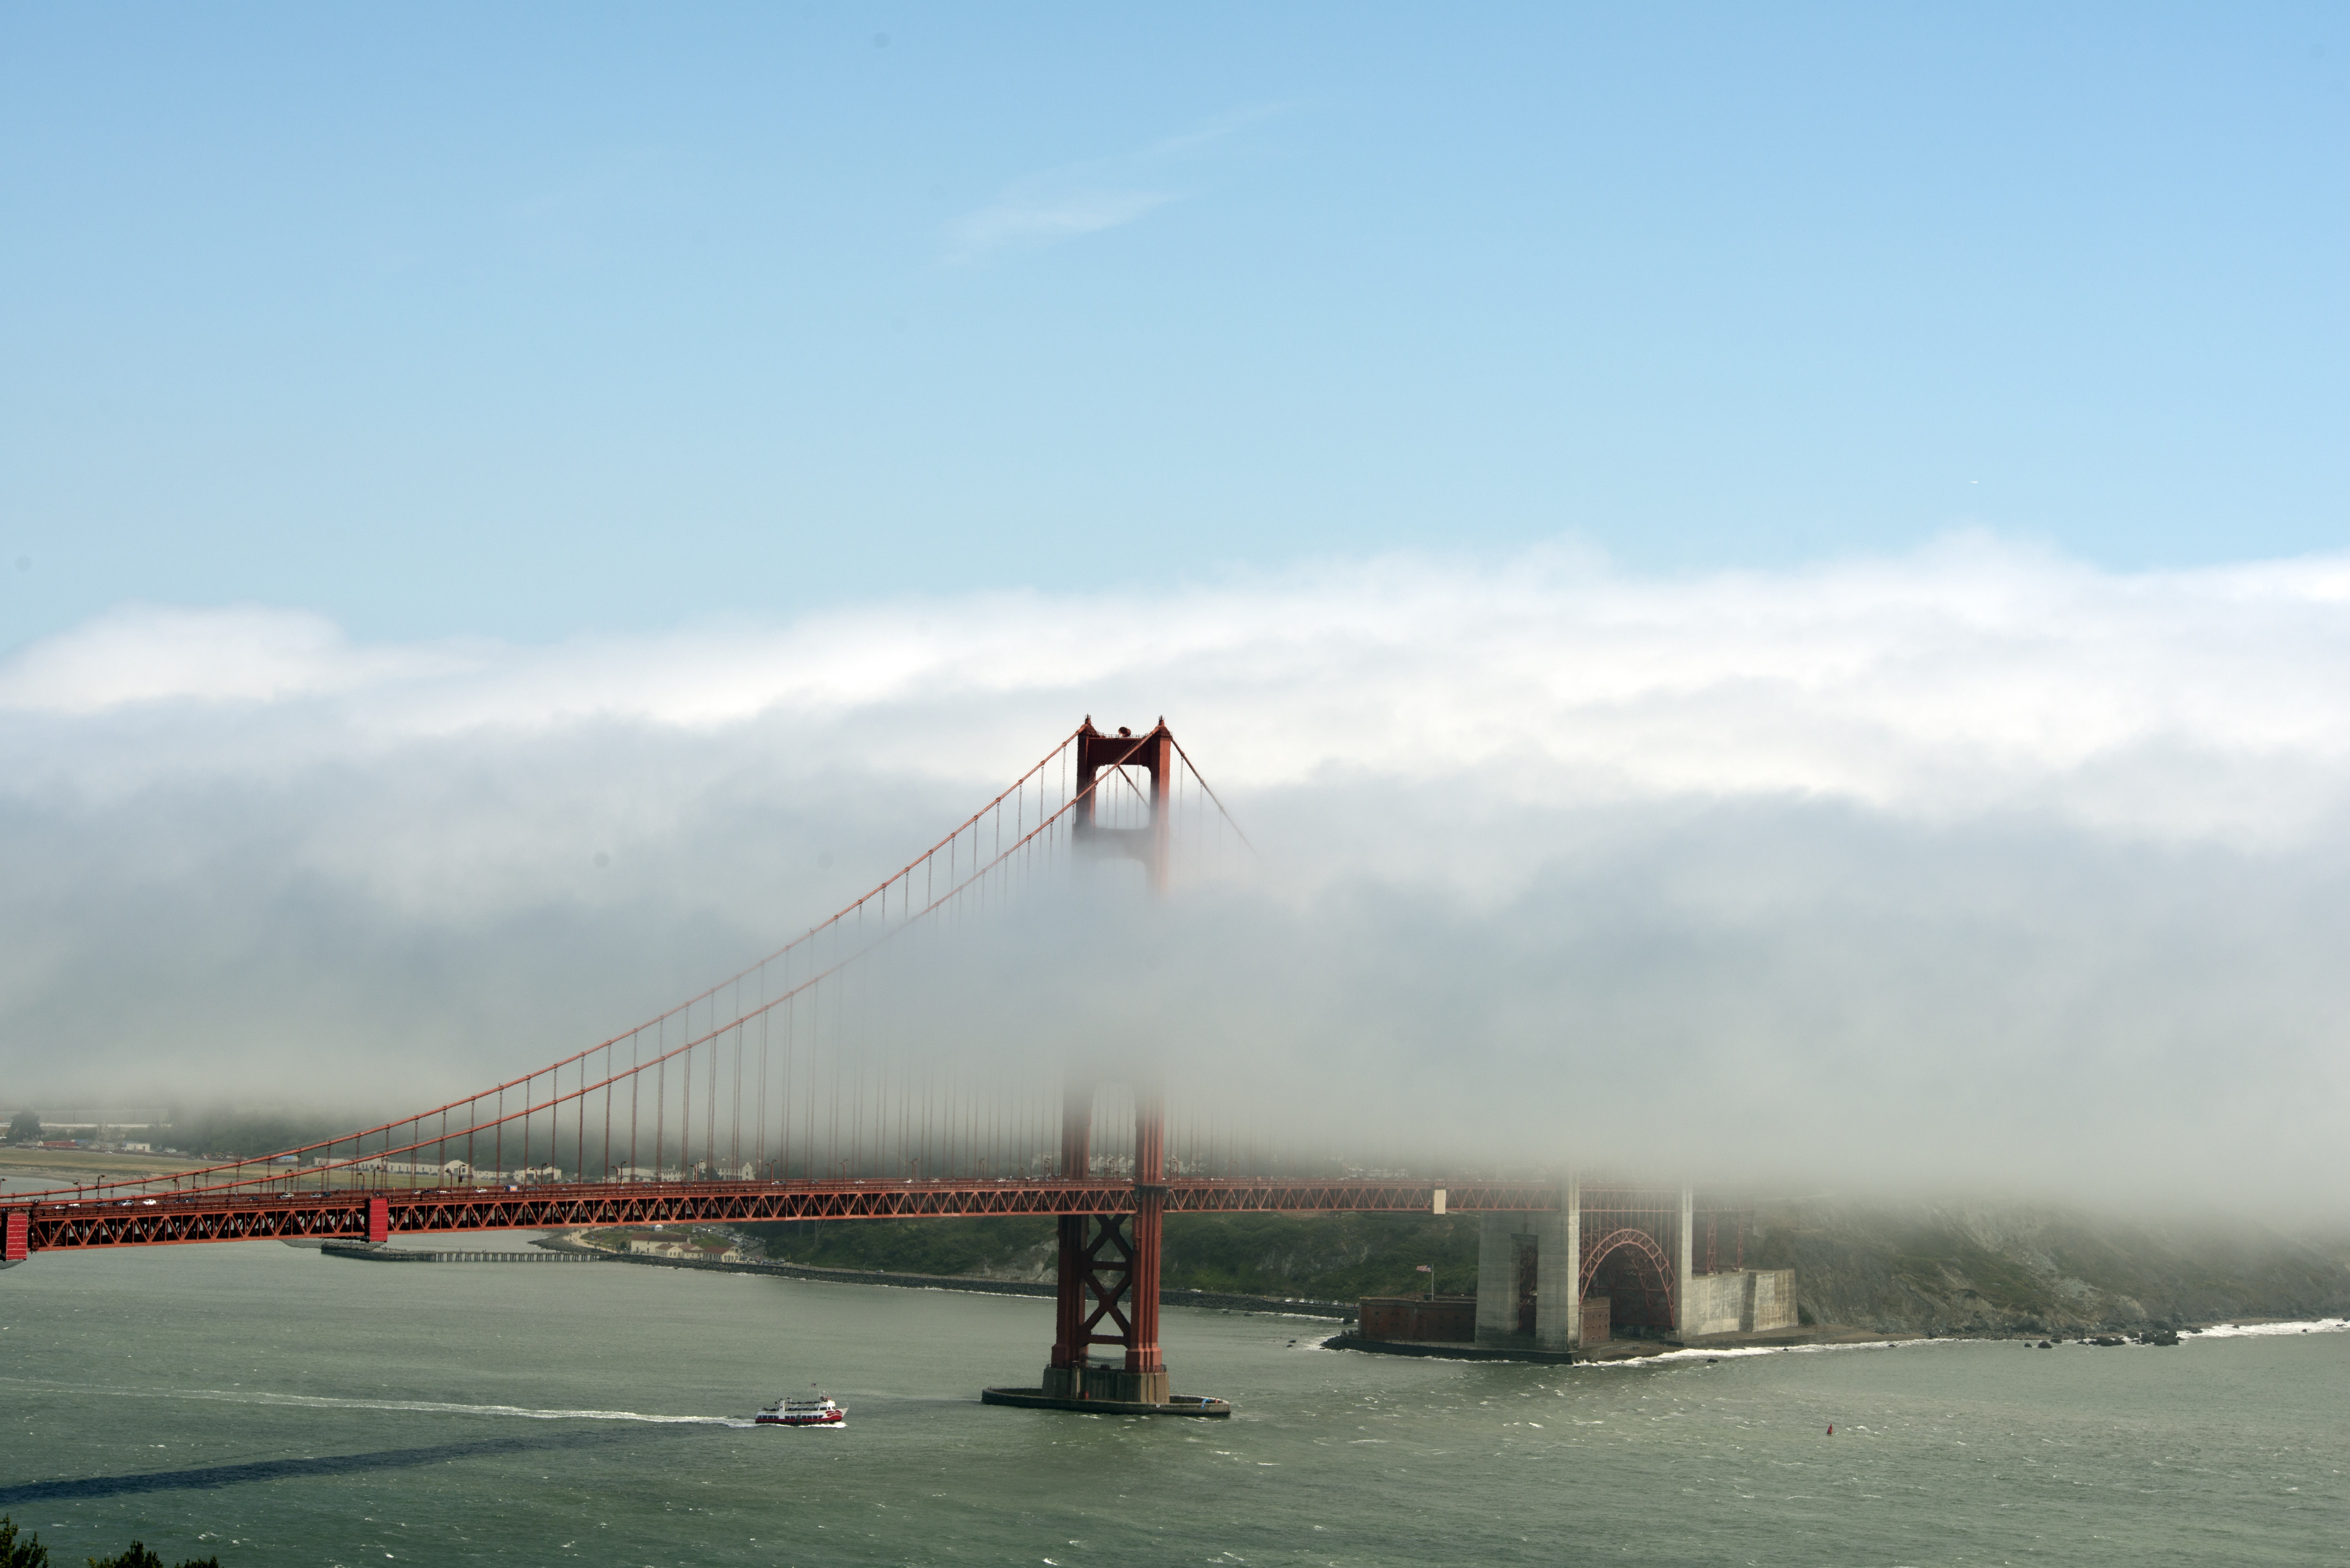
landscape, sea, water, architecture, structure, fog, bridge, windmill, wind, city, cable, san francisco, golden gate, vehicle, tower, mast, bay, landmark, machine, attraction, california, clouds, famous, pacific, atmosphere of earth